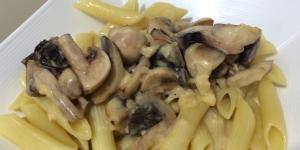
champinones en salsa de vino blanco